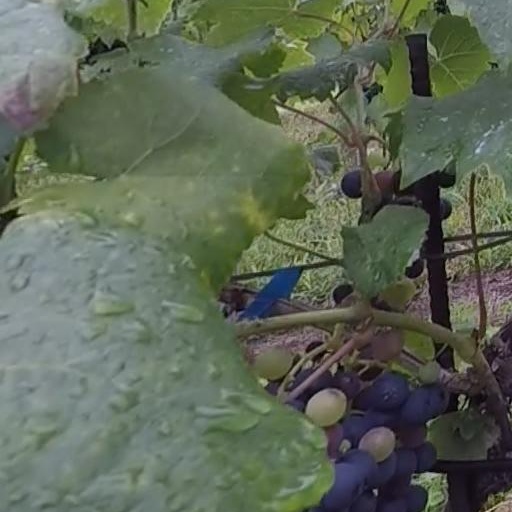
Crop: grape